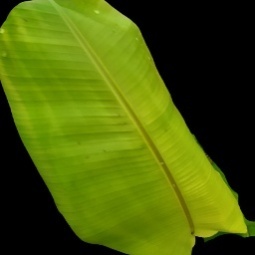
Label: Sulphur